Kilis

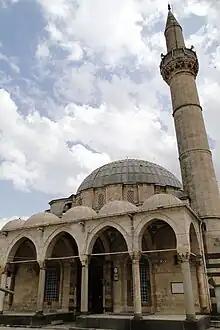
Exterior of 16th-Century Tekke Mosque

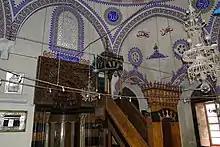
Interior of Tekke Mosque

Although there aren't any definite information related to its foundation, today's Kilis mainly developed and became urbanized during the Ottoman period. However, traces of important cities found in the near surroundings of Kilis and the historical documents prove that important centres were always present here in every period. In the tablets belonging to the Assyrian period, the name 'Ki-li-zi' is written in cuneiform and a city named as "Ciliza Sive Urnagiganti" during the Roman Empire period is mentioned.